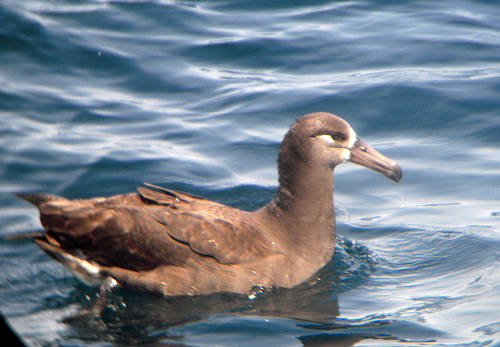
the bird has head and beak proportional to its body and the bird is brown in color.
this bird has grey neck, head, wings and back, it has white around its bill, and a long tall bill that is curved and black at its tip.
this bird is brown in color with a long curved beak and dark eye rings.
this bird is grey with some white and has a long, pointy beak.
this is a solid brown bird with webbed feet and a long slightly hooked bill.
this particular bird has a brown body and brown billthe brown colored albatross has white ring at the base of its beak, white undertail and white eyebrow.
this bird has wings that are brown and has a big bill
this bird is brown in color, with a large curved beak.
a large bird with a grey coloring and long beak.
Species: Black Footed Albatross